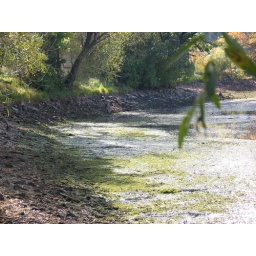
This was under water up to where the grass starts.